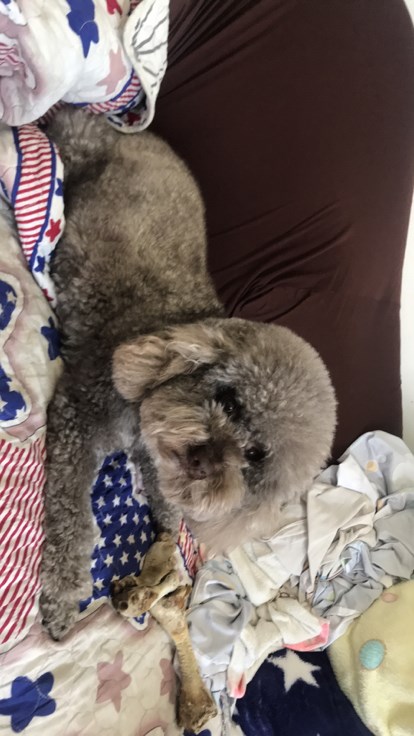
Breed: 7449-n000128-teddy